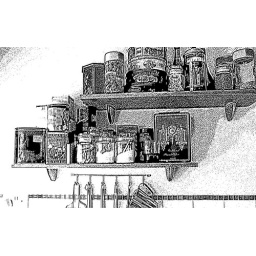
A kitchen shelf in an old-fashioned kitchen